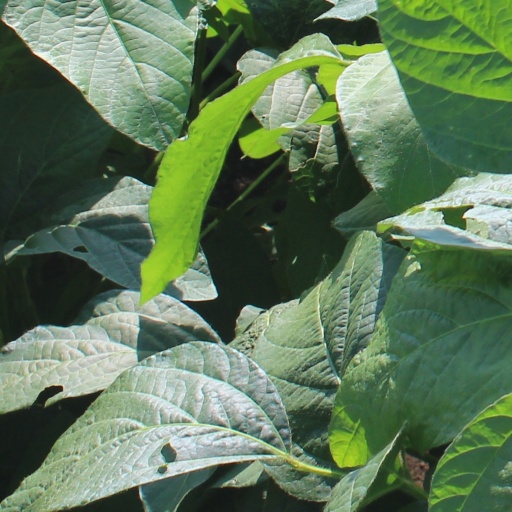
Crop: soybean